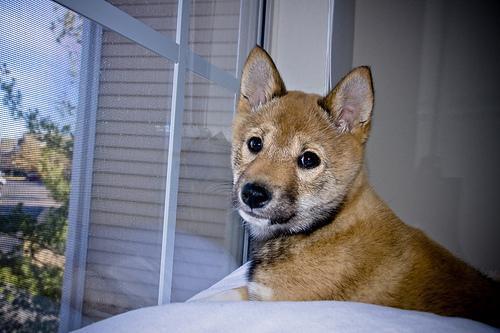
shiba inu